Nuno Morais

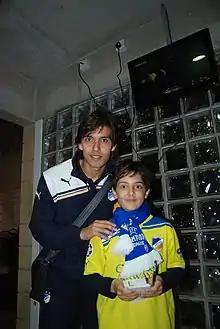
Morais at APOEL

Returning to Chelsea, Morais only appeared twice in the league, totalling less than 20 minutes in home draws against Manchester United and Everton and playing three times between the FA Cup and the Football League Cup. On 11 May 2007, he signed a two-year deal with Cypriot champions APOEL FC on a free transfer.